Puthiya Niyamam

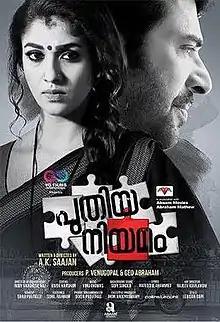
Film poster

Puthiya Niyamam ( New Law) is a 2016 Indian Malayalam-language crime drama film written and directed by A. K. Sajan. The film stars Mammootty and Nayanthara in the lead roles along with Baby Ananya, Sheelu Abraham, Rachana Narayanankutty, S. N. Swamy, Roshan Mathew, Anil K. Reji, Sendrayan, and Aju Varghese in supporting roles. It was released on 12 February 2016.